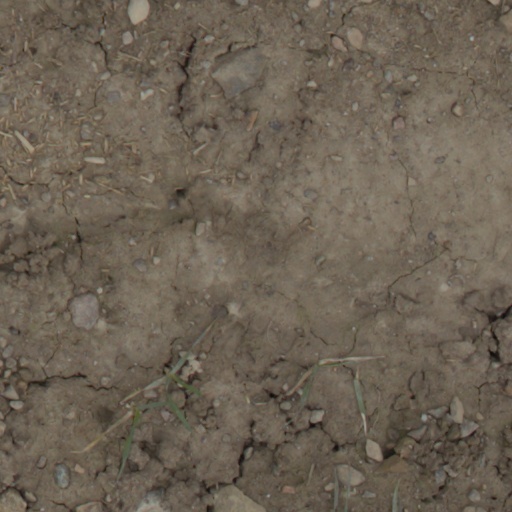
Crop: wheat